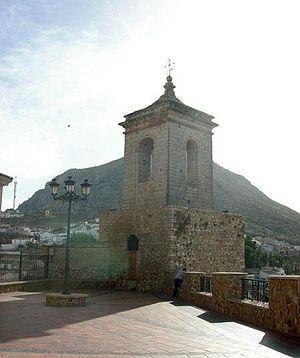
Martos est une commune d’Espagne, dans la province de Jaén, communauté autonome d’Andalousie.